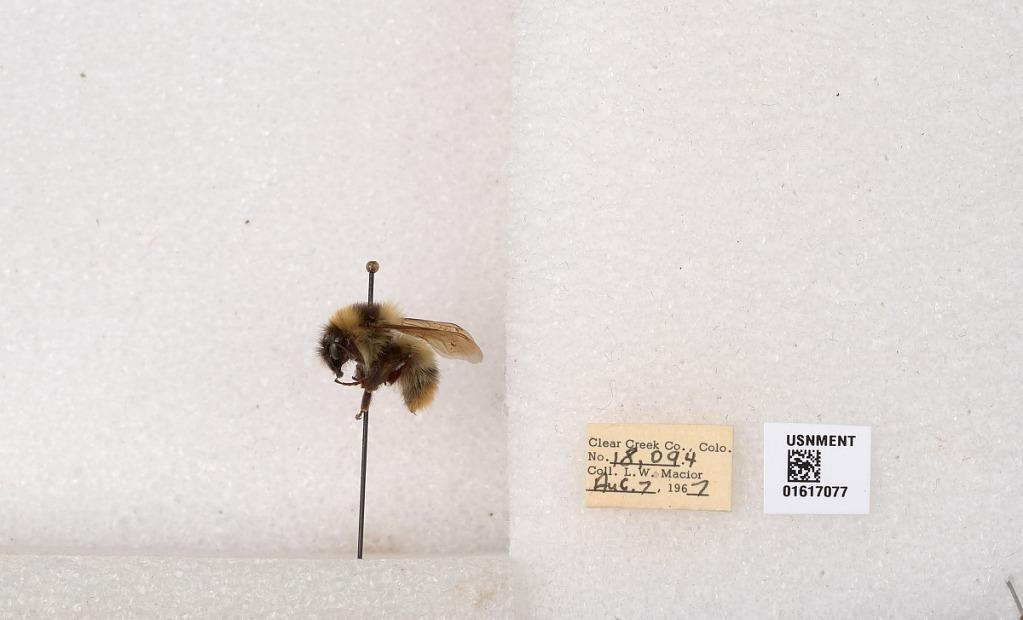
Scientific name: Bombus kirbyellus
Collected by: L. Macior
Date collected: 1967-8-7
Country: United States
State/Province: Colorado
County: Clear Creek
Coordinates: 39.6891, -105.644